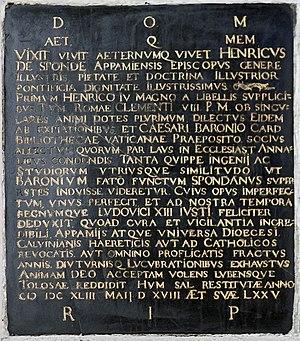
Henri de Sponde ou Henricus Spondanus est un ecclésiastique, juriste et historien français, continuateur de Caesar Baronius, né le 6 janvier 1568 à Mauléon dans l'actuel département des Pyrénées-Atlantiques, et mort à Toulouse le 18 mai 1643. Évêque de Pamiers, il est le frère du poète Jean de Sponde.
La cathédrale Saint-Étienne de Toulouse est une cathédrale catholique romaine du centre historique de Toulouse, dans le département de la Haute-Garonne. Elle a donné son nom au quartier qui l'entoure. On ne connaît pas les origines de la cathédrale. Ses premières traces datent de 1071, quand l'évêque Isarn décida de reconstruire l'édifice, alors en ruine. Son architecture est particulière car elle est composée d'éléments architecturaux de diverses époques. La cathédrale jouxte l'ancien palais épiscopal, aujourd'hui occupé par la préfecture.